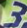
Number: 3